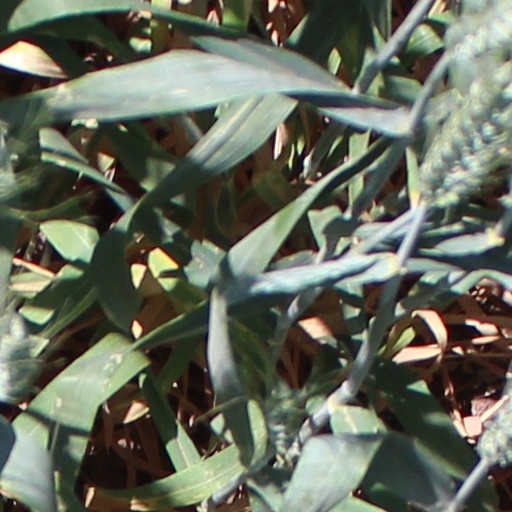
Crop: wheat